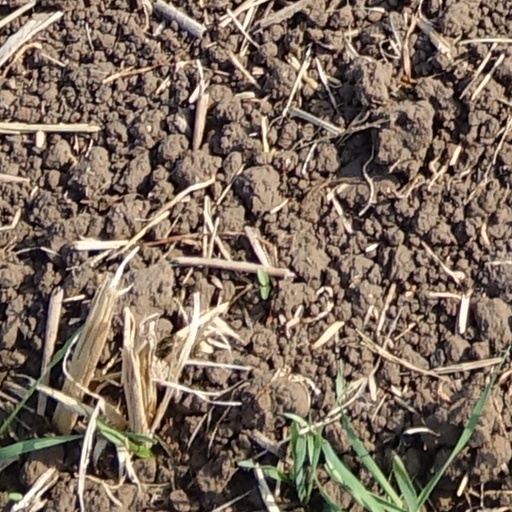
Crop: wheat